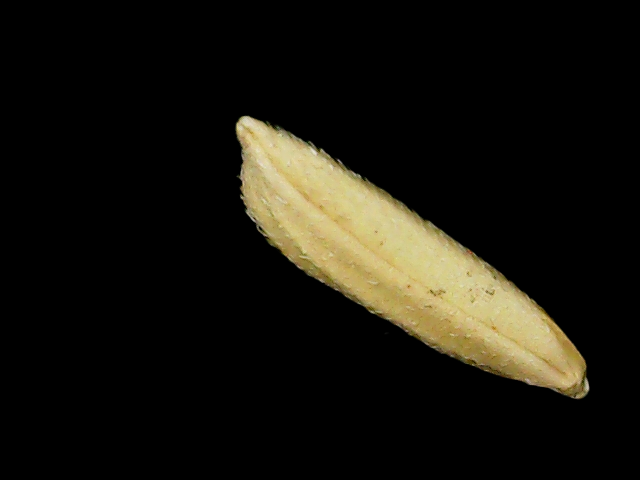
Rice variety: Binadhan26